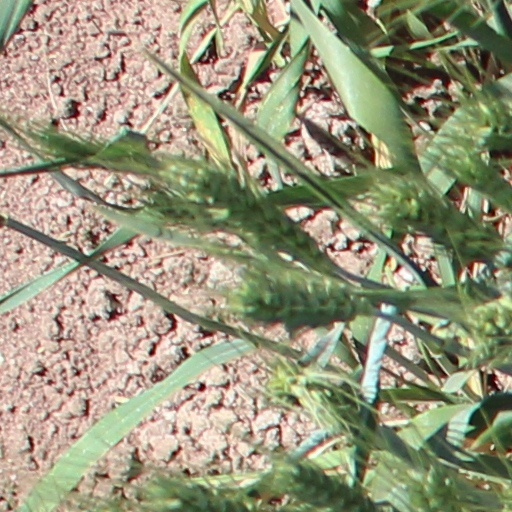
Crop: wheat